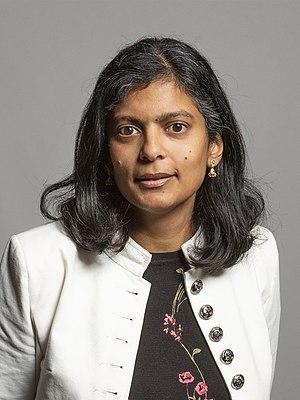
L'université Kingston, est une université publique anglaise crée en 1899 et située à Kingston upon Thames dans le Grand Londres. Kingston attire des étudiants du monde entier avec plus de 125 nationalités représentées en 2019.